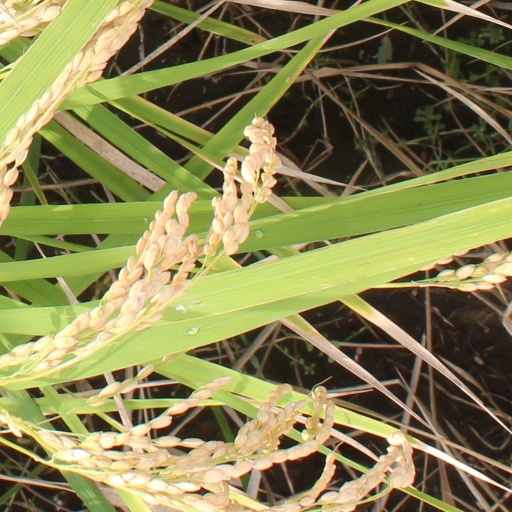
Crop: rice